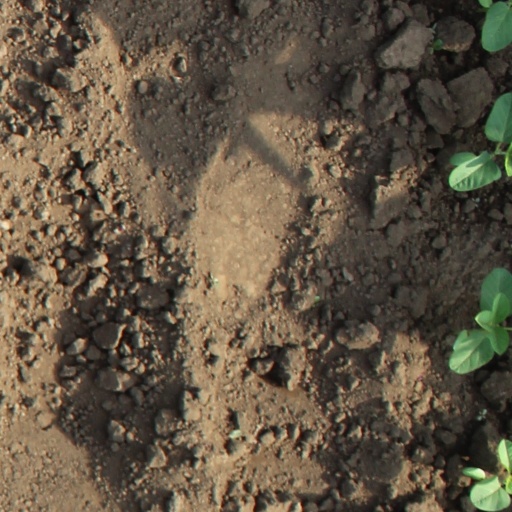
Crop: soybean